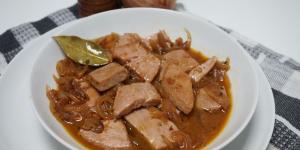
atun encebollado de la abuela